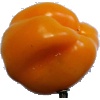
Label: Pepper Yellow 1